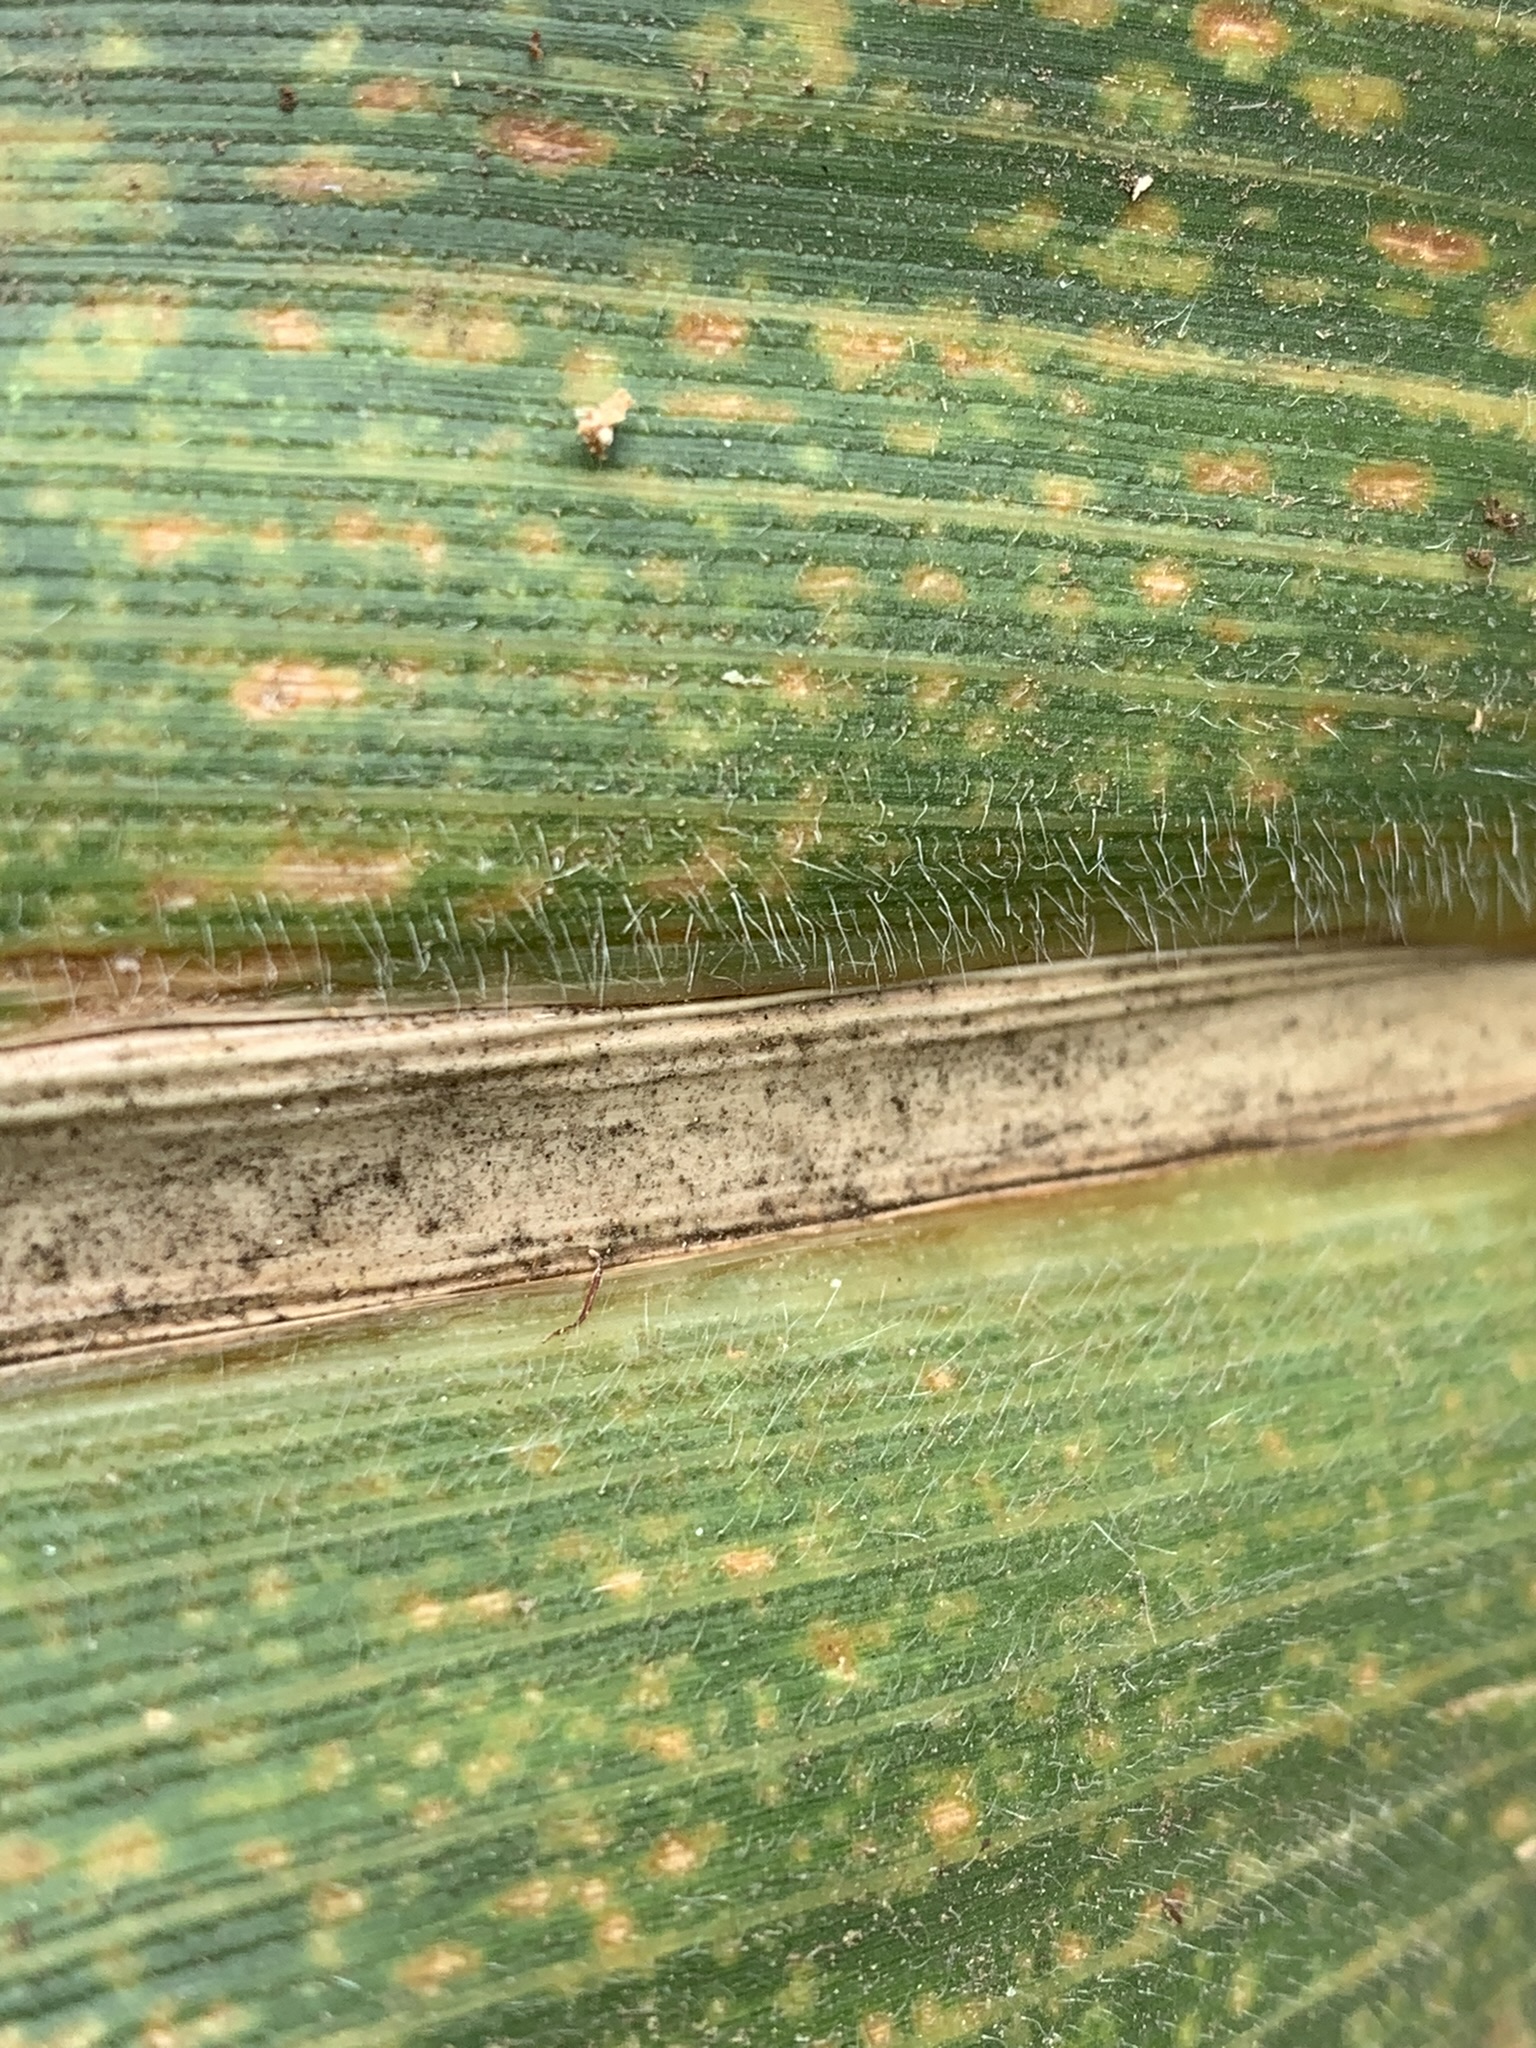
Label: MLN